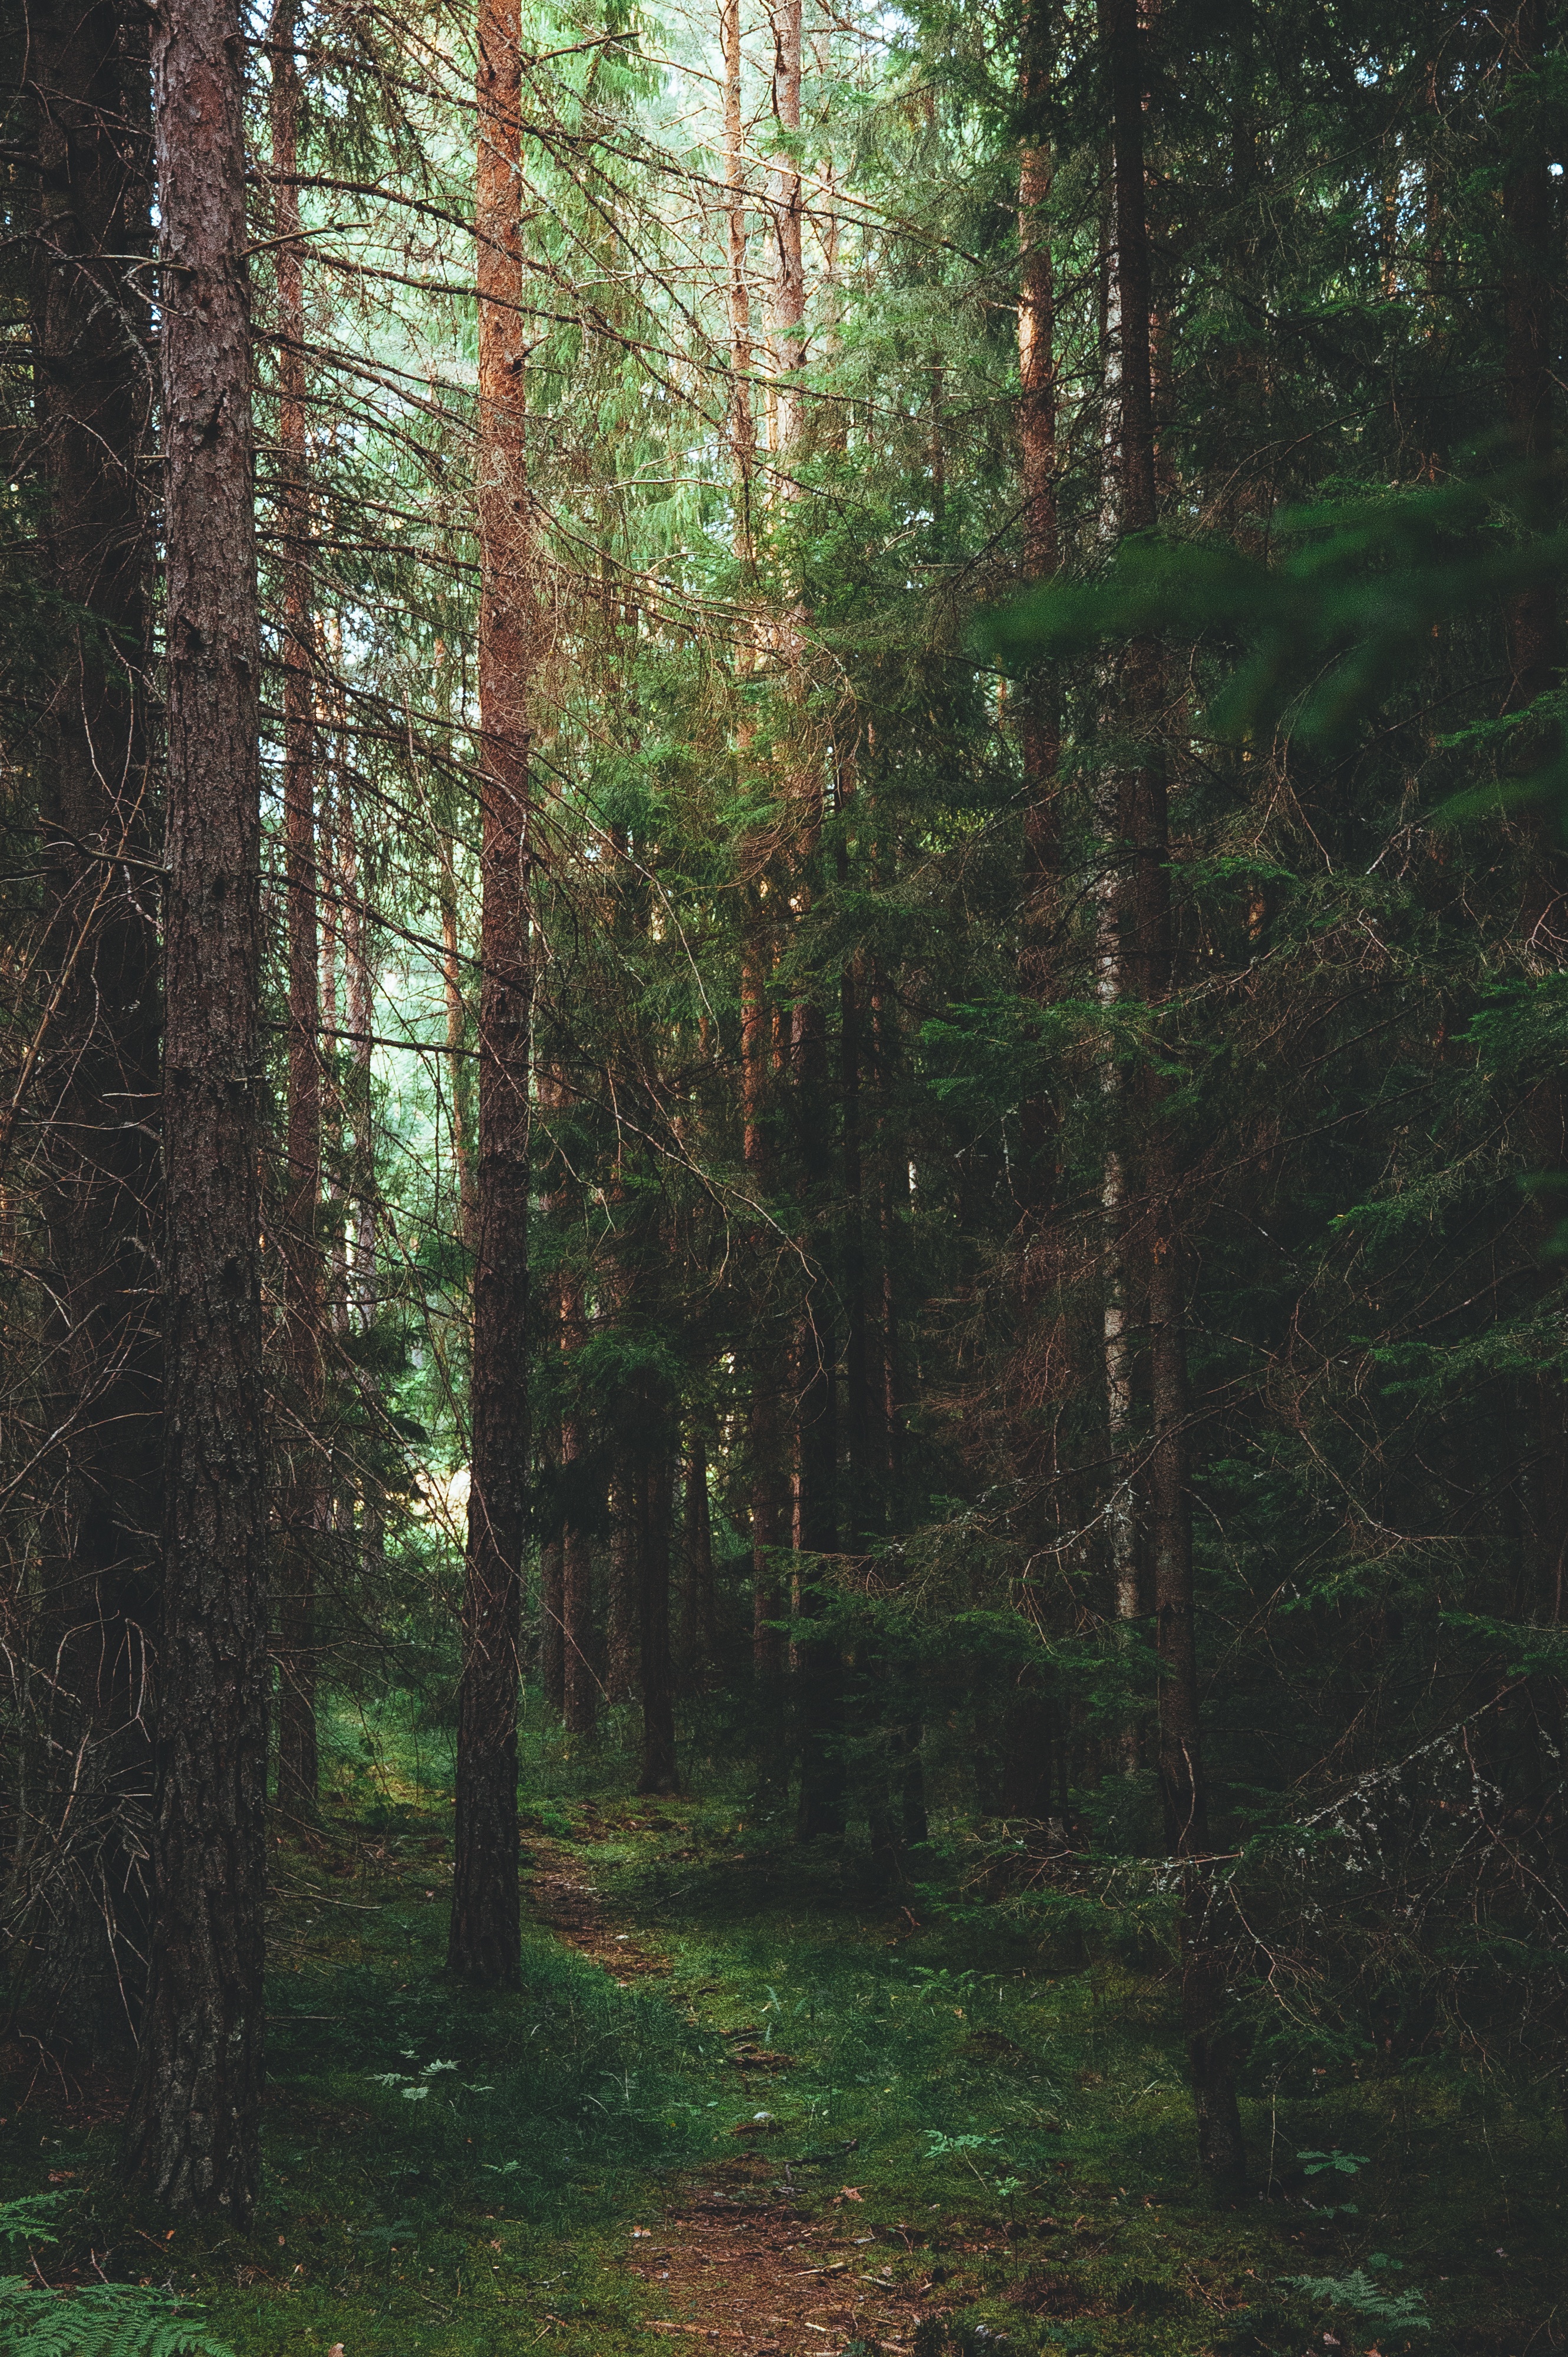
tree, nature, forest, wilderness, branch, trail, sunlight, leaf, green, jungle, autumn, spruce, rainforest, deciduous, woodland, habitat, ecosystem, biome, old growth forest, natural environment, geographical feature, atmospheric phenomenon, woody plant, temperate broadleaf and mixed forest, temperate coniferous forest